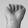
ASL letter: A